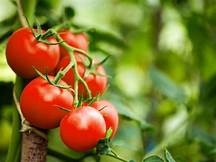
Label: tomato